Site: brandenburg
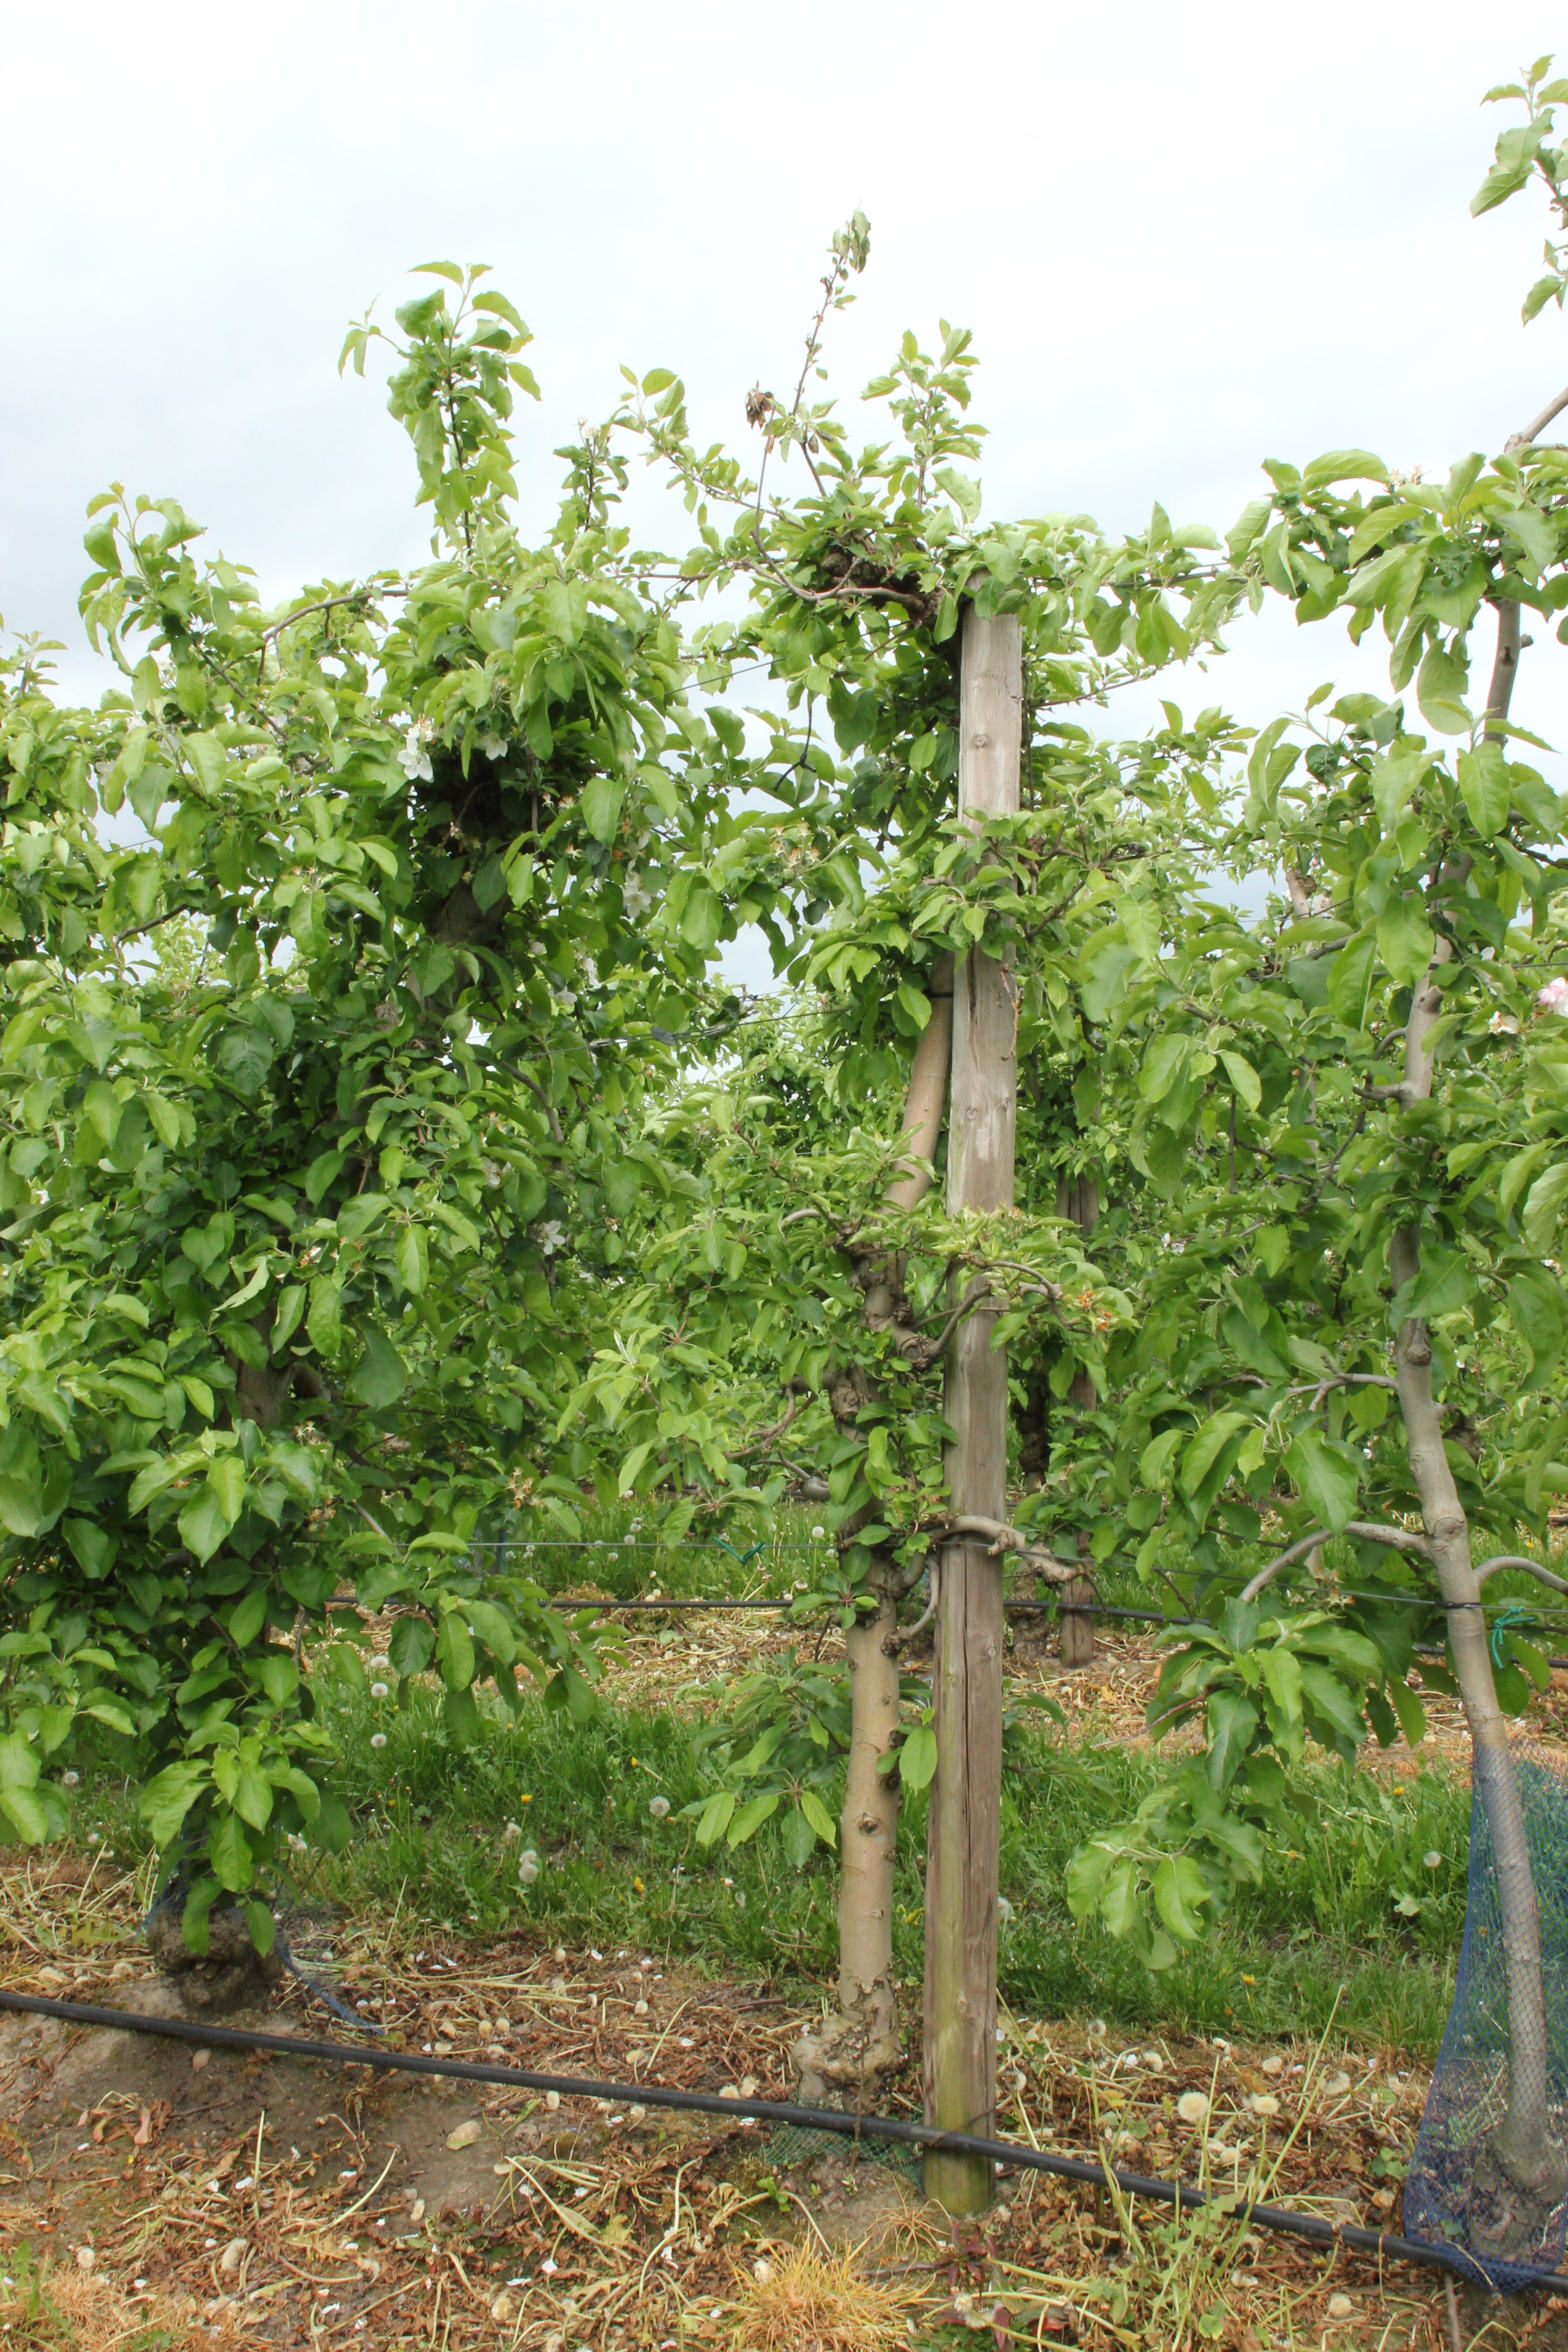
Growth stage (BBCH 67): Flowering